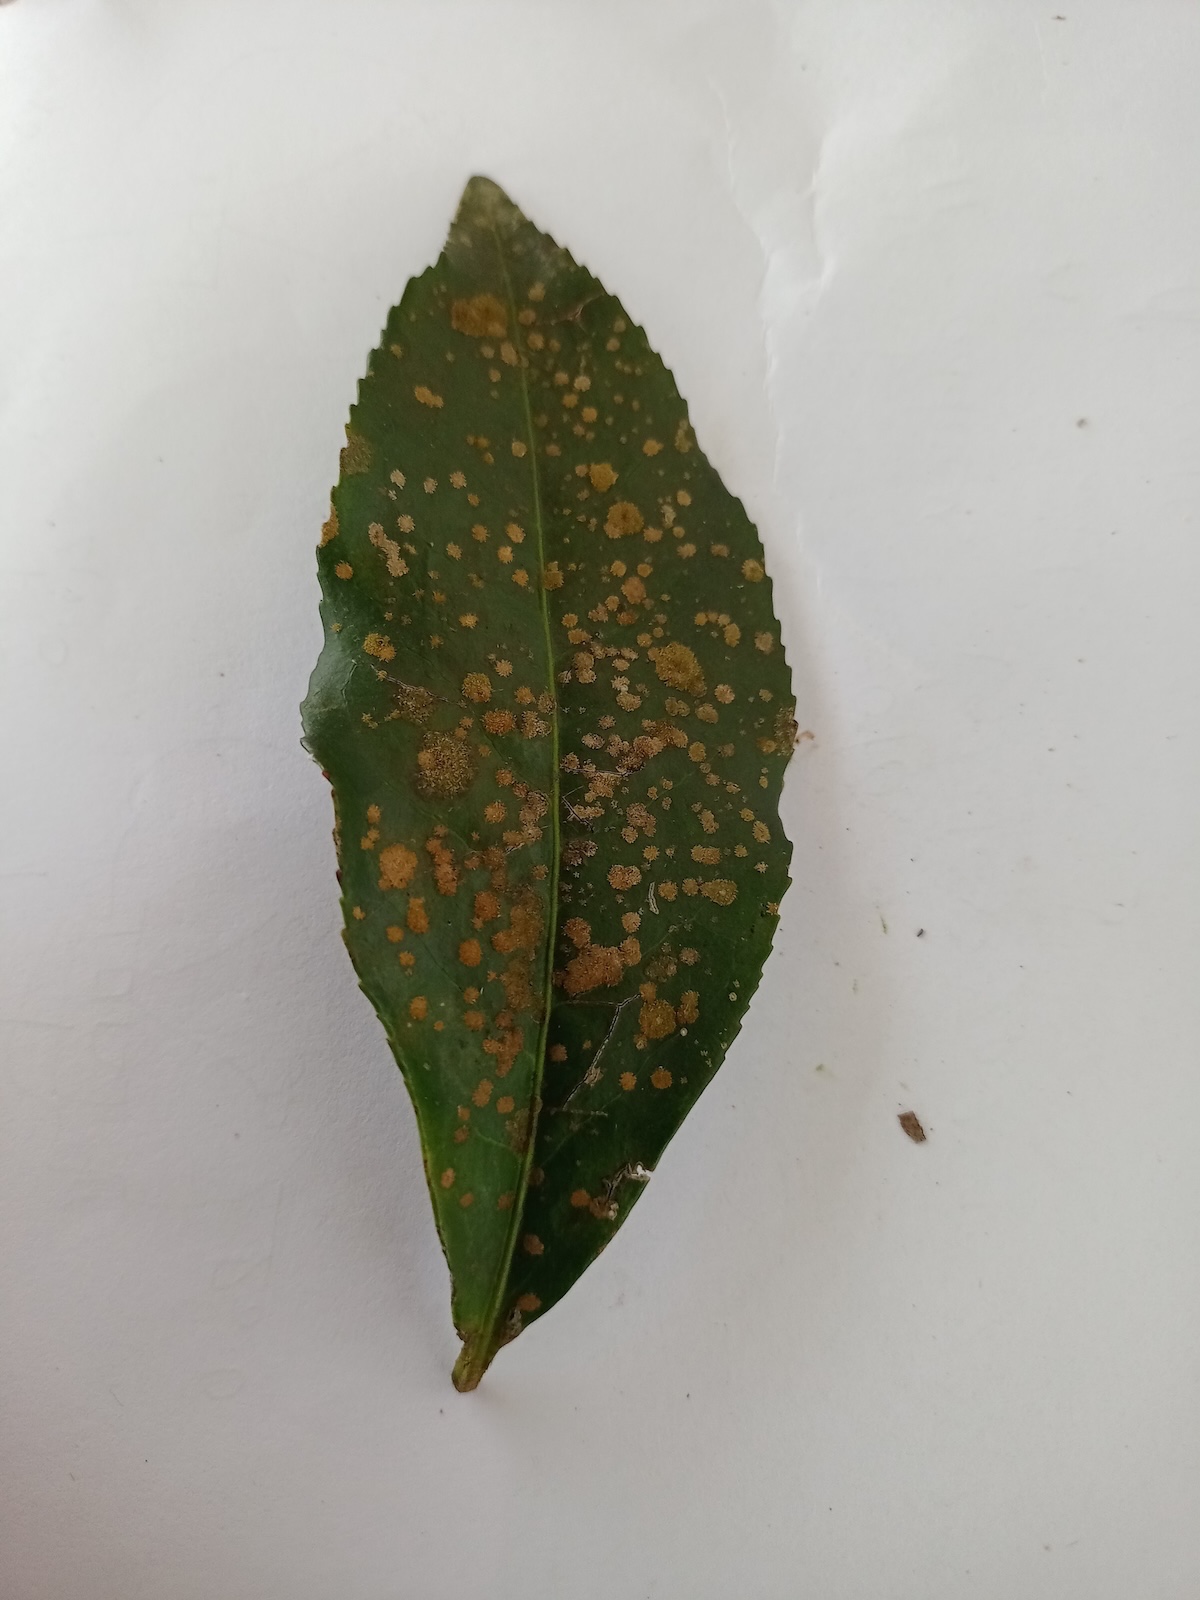
Label: Tea algal leaf spot